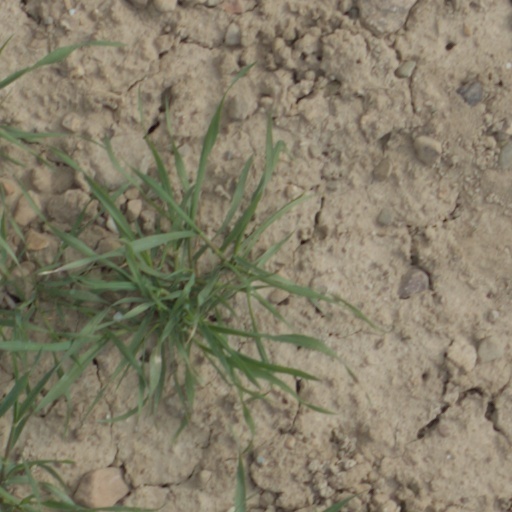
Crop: wheat